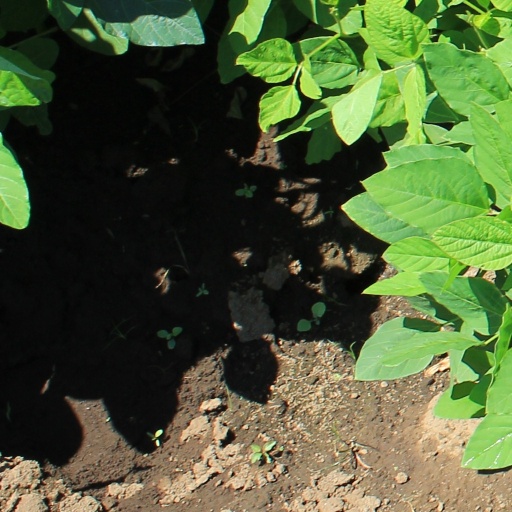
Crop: soybean